Gaucelm

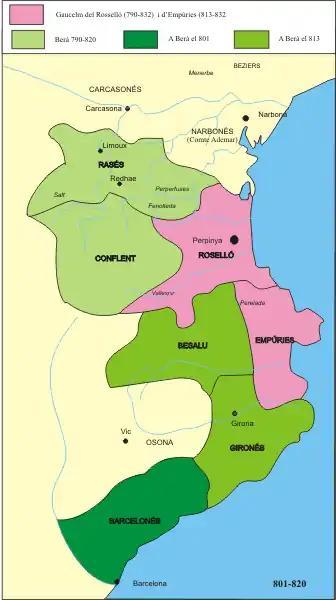
Gaucelm was the count of Rosselló and Empúries, both of which are highlighted in pink on this map. The image visually contextualizes the extent of his rule within the region of early medieval Catalonia.

Gaucelm (died 834) was a Frankish count and leading magnate in Gothia during the reign of Louis the Pious. He was initially the Count of Roussillon from about 800, but he received Empúries in 817 and was thenceforward the chief representative of imperial authority in that region.